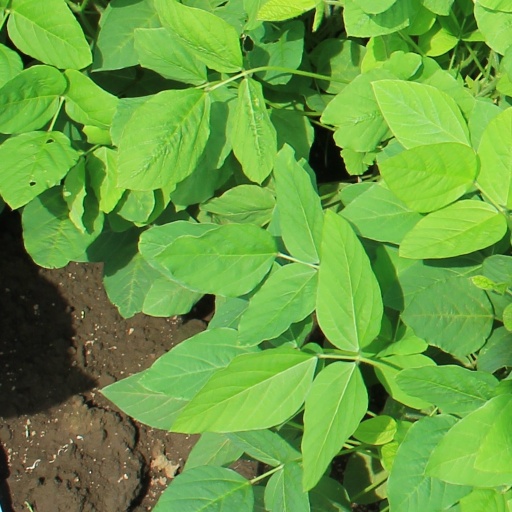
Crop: soybean